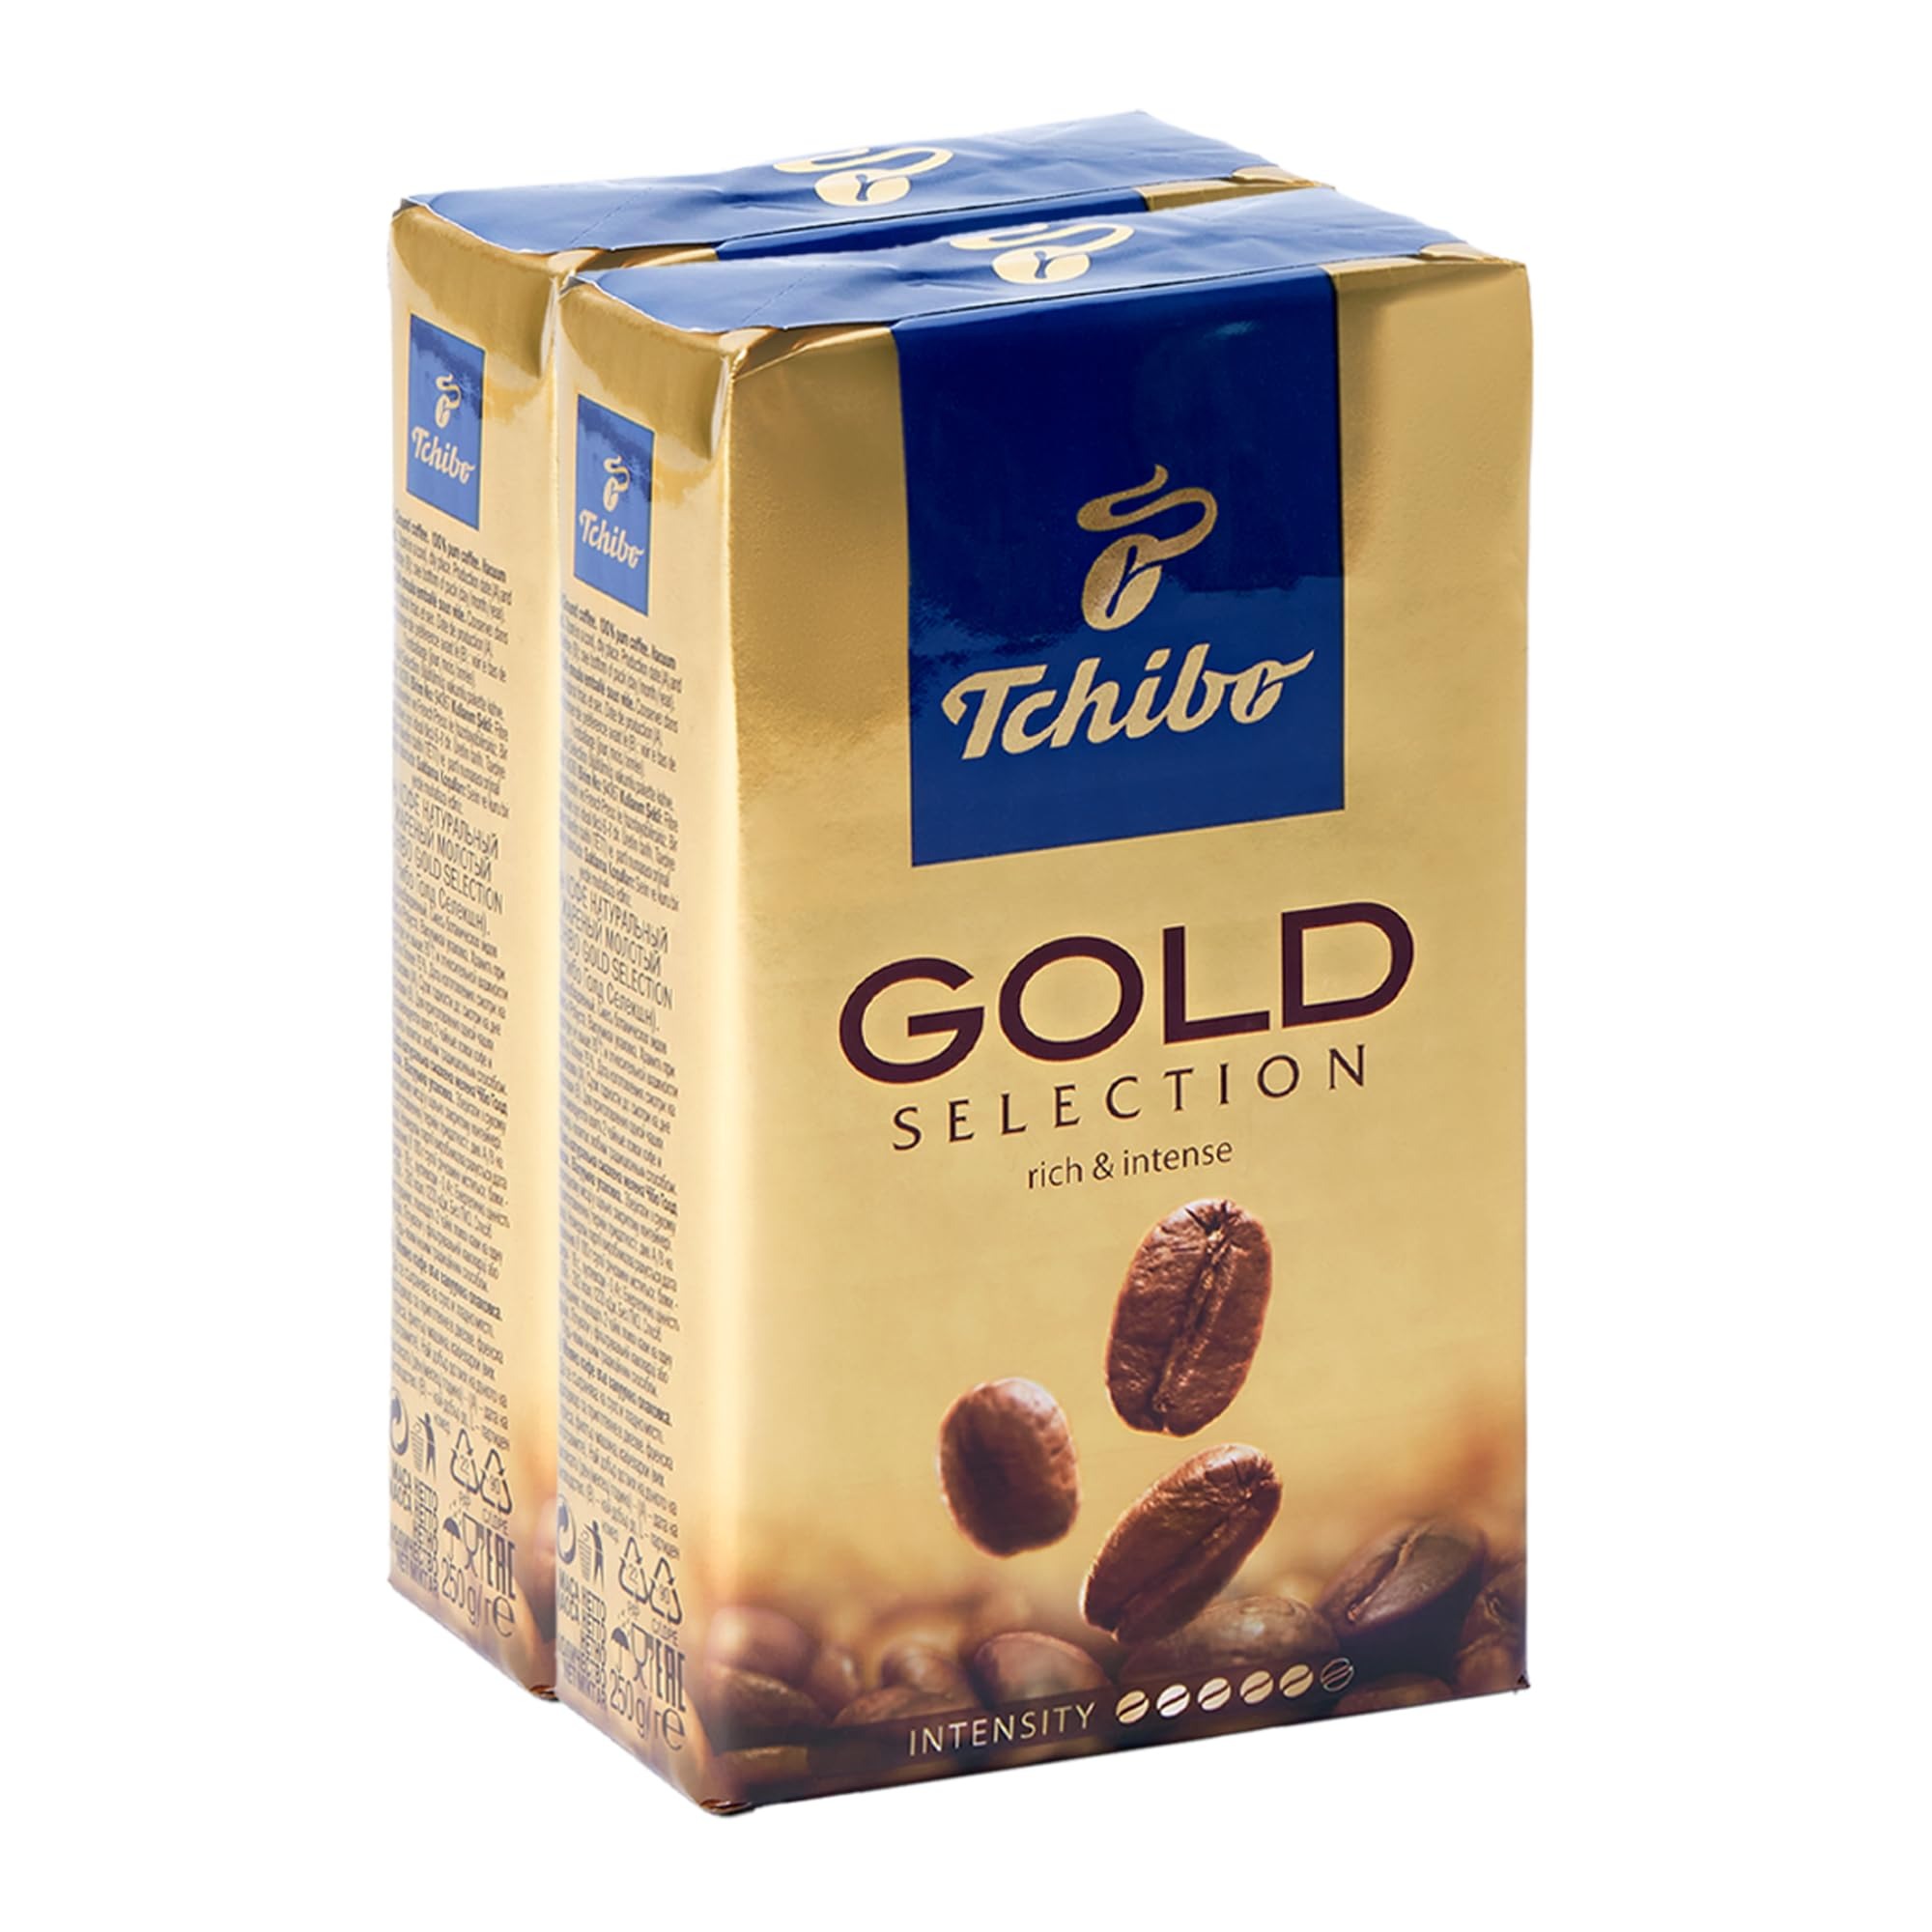
Item Name: Tchibo Gold Selection Ground Coffee 8.8oz/250g each (Pack of 2)
Bullet Point: Tchibo Gold Selection Ground Coffee
Product Description: Tchibo Gold Selection Ground Coffee
Value: 8.8185
Unit: Ounce

Price: 11.24